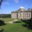
Label: castle